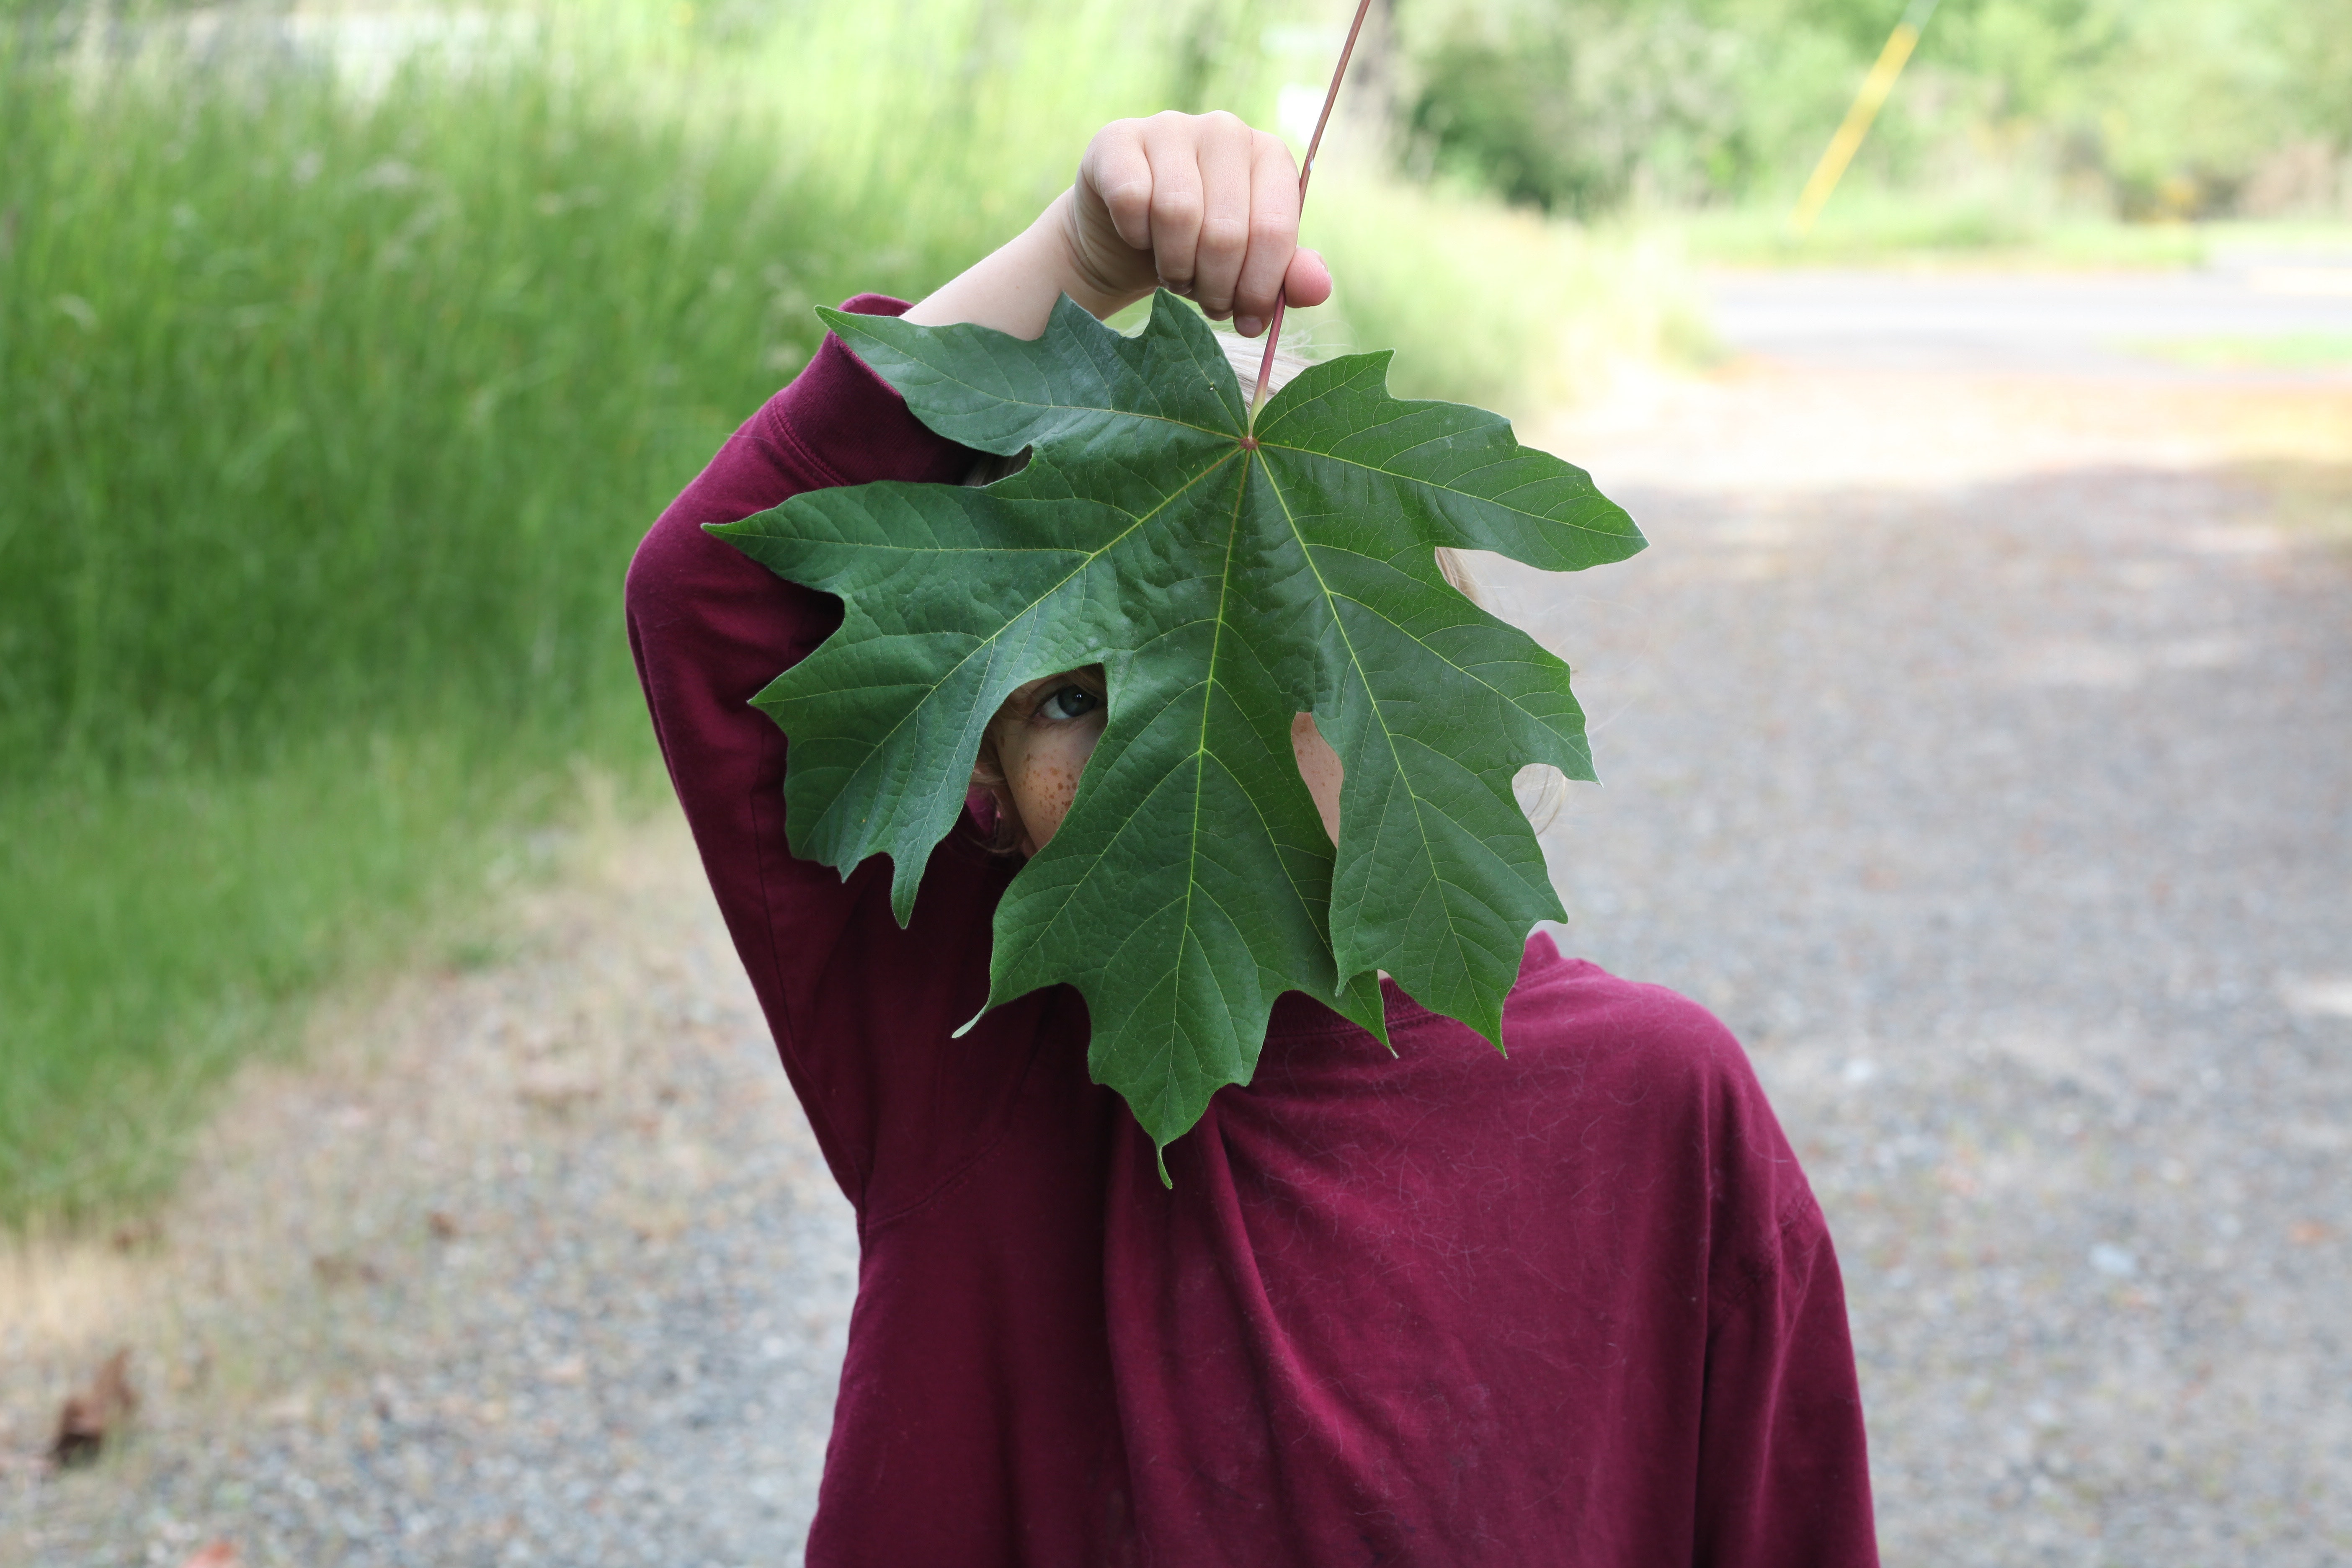
leaf, green, red, plant, flower, tree, botany, Black maple, plane, grass, maple leaf, annual plant, flowering plant, perennial plant, vitis, maple